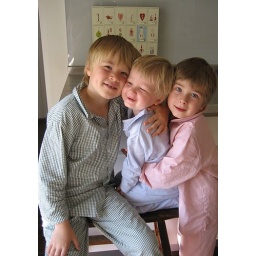
The boys in their PJs eagerly awaiting the opening of the first door of the advent calendar.